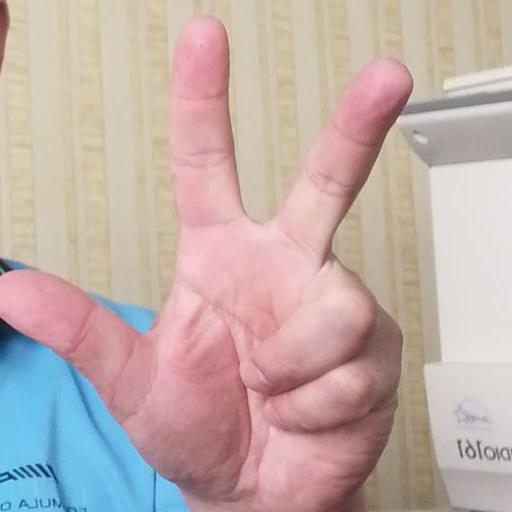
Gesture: three2